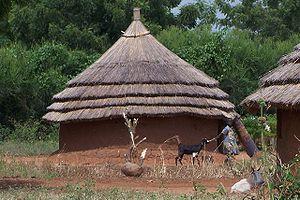
Cet article aborde différents aspects de la culture du Soudan du Sud.
Nyikang, fils du roi Okwa et de la déesse Nyikaya, est le premier dynaste de la monarchie Shilluk, un ancien royaume indépendant de l'Afrique de l'Est qui persiste sous la forme d'institution traditionnelle au sein de la république du Soudan du Sud. Du personnage historique, on sait peu de choses. Nyikang est probablement originaire de la région des Grands Lacs africains et a sans doute vécu durant les premières décennies du XVIᵉ siècle. Les récits de plusieurs peuples Luo, Shilluk en premier lieu mais aussi Anyuak, Thuri, Balanda et Jur-Chol s'accordent pour faire de lui le fondateur la nation Shilluk, sans doute vers 1530-1550, après avoir traversé les marécages du Sudd et s'être installé sur la rive occidentale du Nil Blanc dans l'aire de l'actuel comté de Panyikang, au sud-ouest de la ville de Malakal.